Transport in Germany

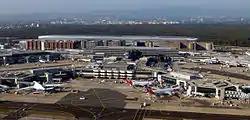
Frankfurt Airport, the fourth-busiest airport in Europe

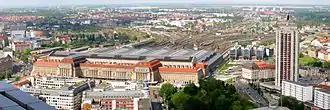
Leipzig Hauptbahnhof, Europe's largest railway station by floor area

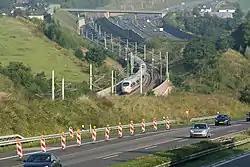
Cologne–Frankfurt high-speed rail line, running parallel to Bundesautobahn 3

As a densely populated country in a central location in Europe and with a developed economy, Germany has a dense transport infrastructure.